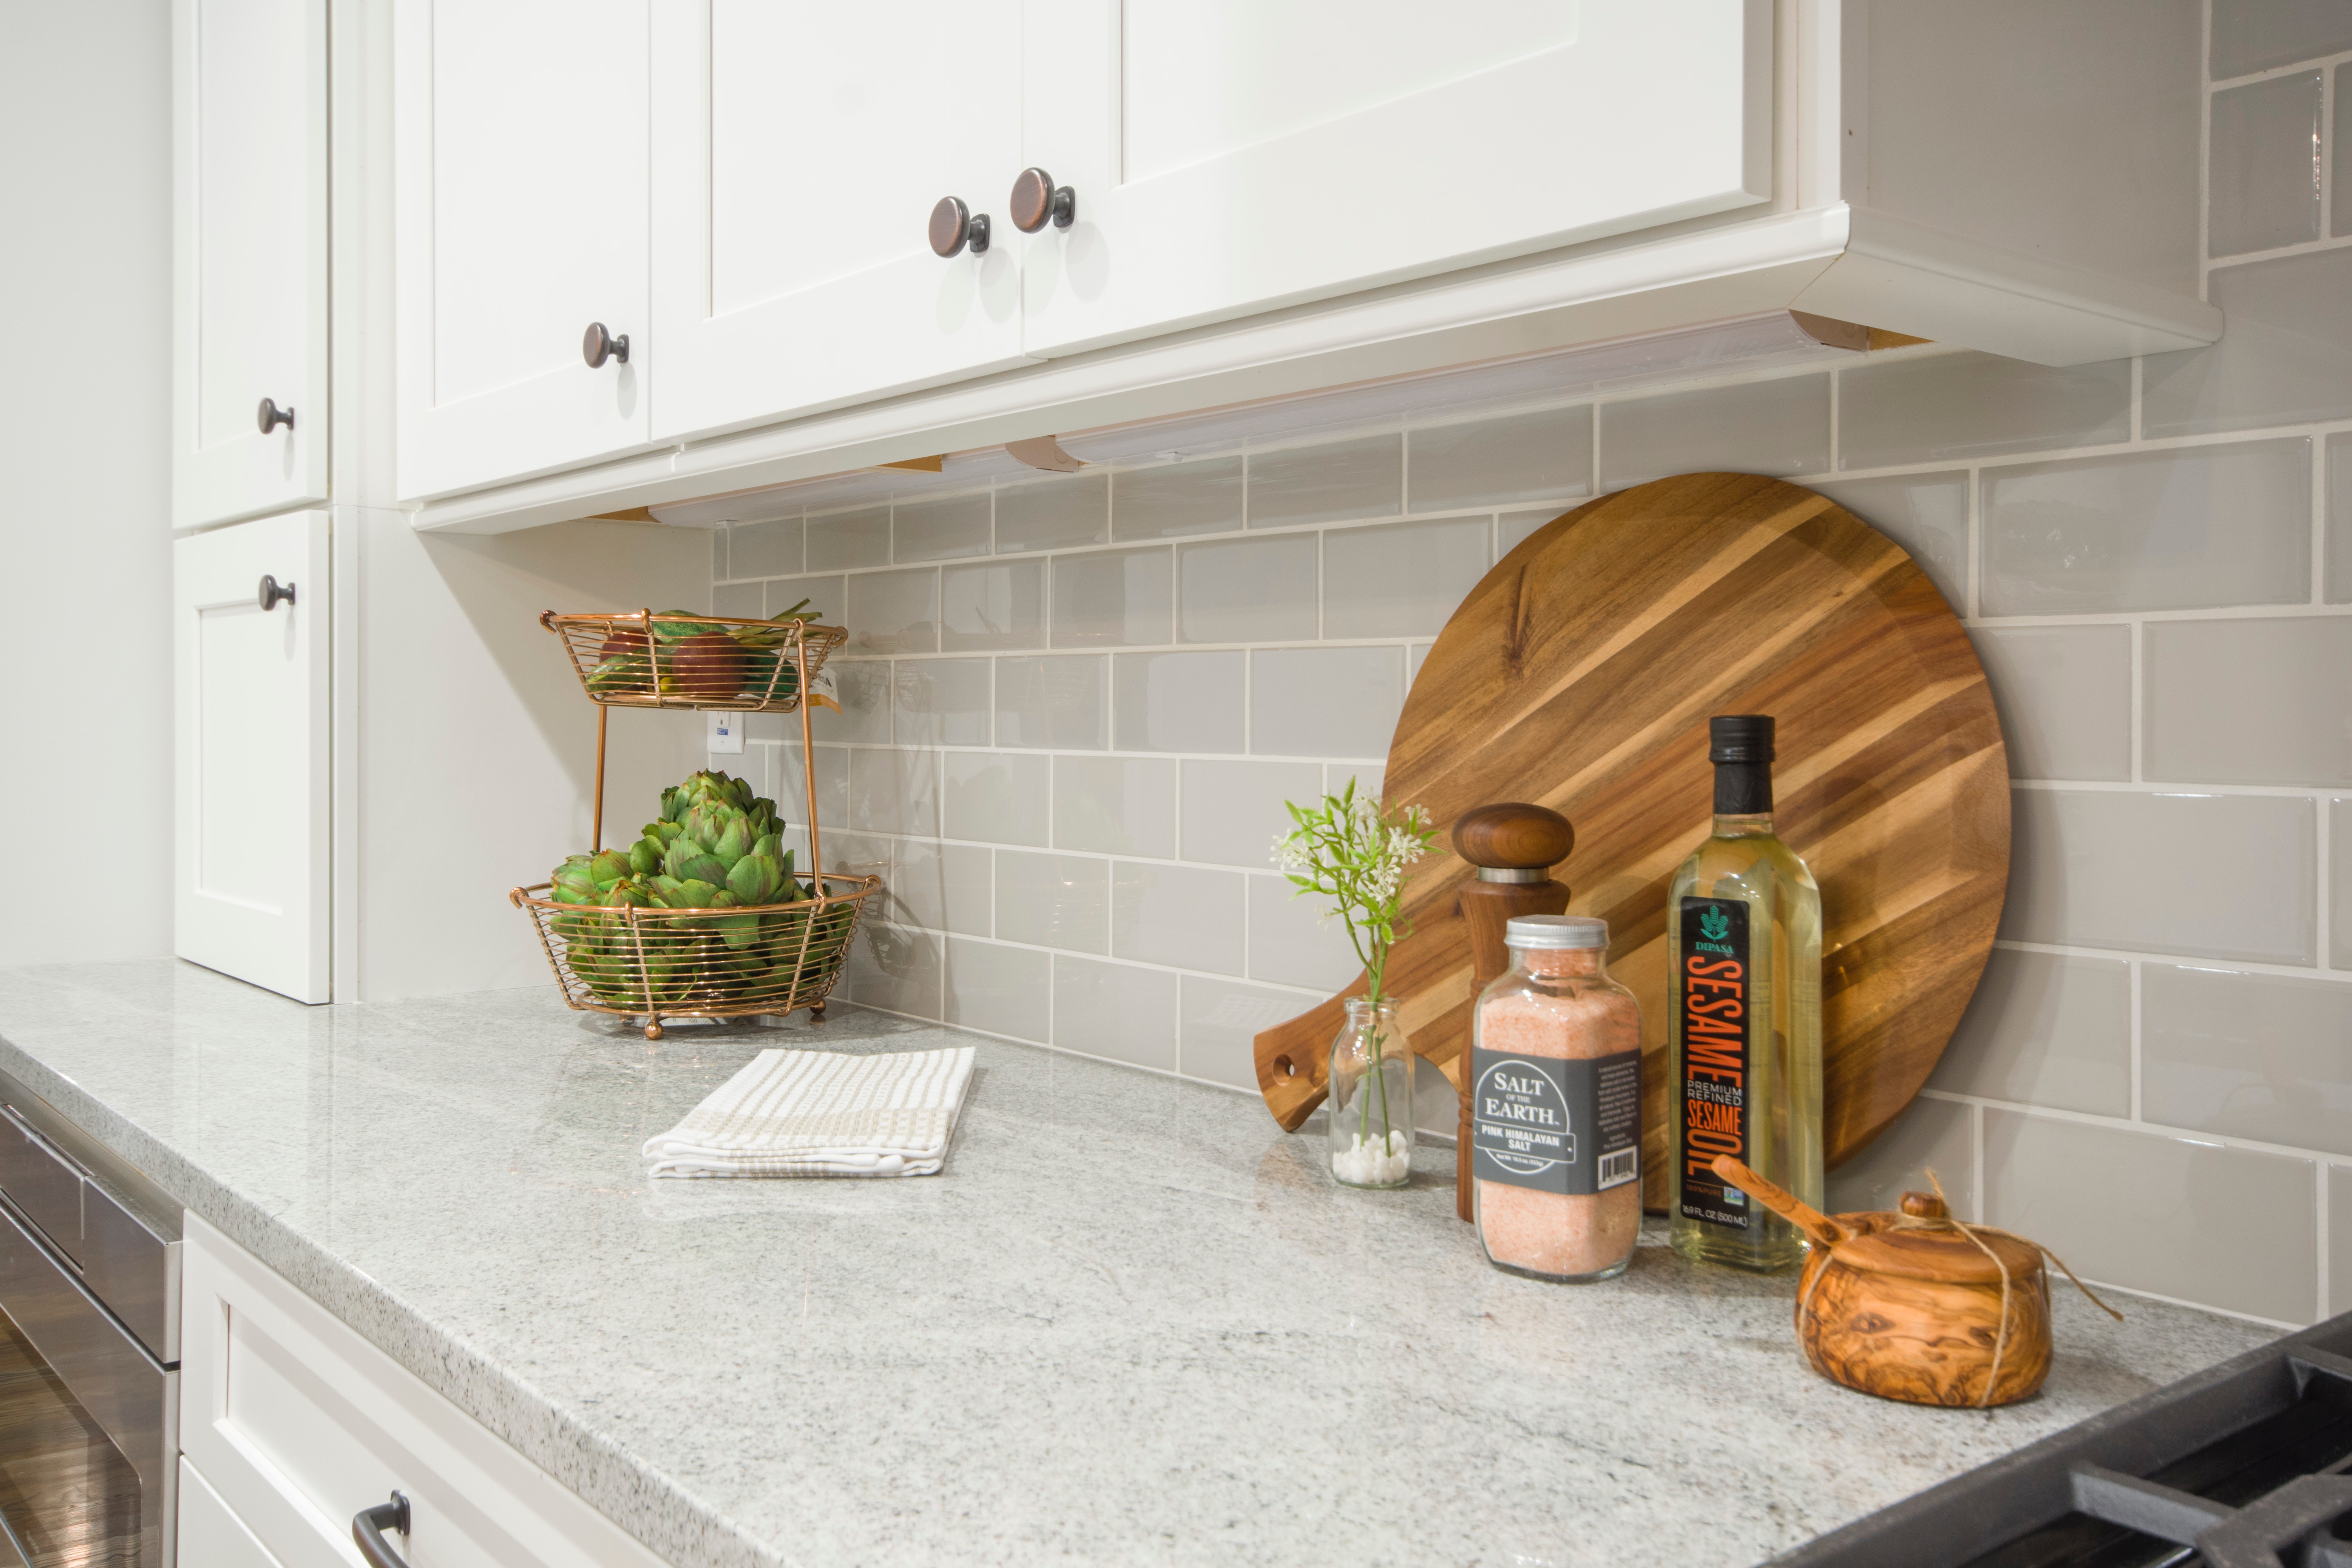
countertop, tile, kitchen, room, property, home, interior design, house, cabinetry, furniture, architecture, floor, shelf, flooring, granite